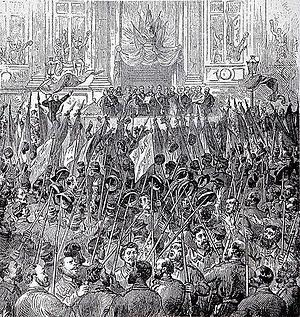
3 janvier : succès de l'armée du Nord à Bapaume. Le général Faidherbe n'exploite pas sa victoire.